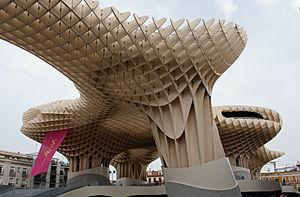
Jürgen Hermann Mayer est un architecte et artiste allemand, né le 30 octobre 1965 à Stuttgart. Il dirige le bureau d'architecture J. MAYER H. à Berlin.